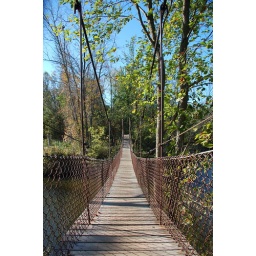
This wooden suspension bridge over the Chippewa River creaks and bounces as one walks gently across.